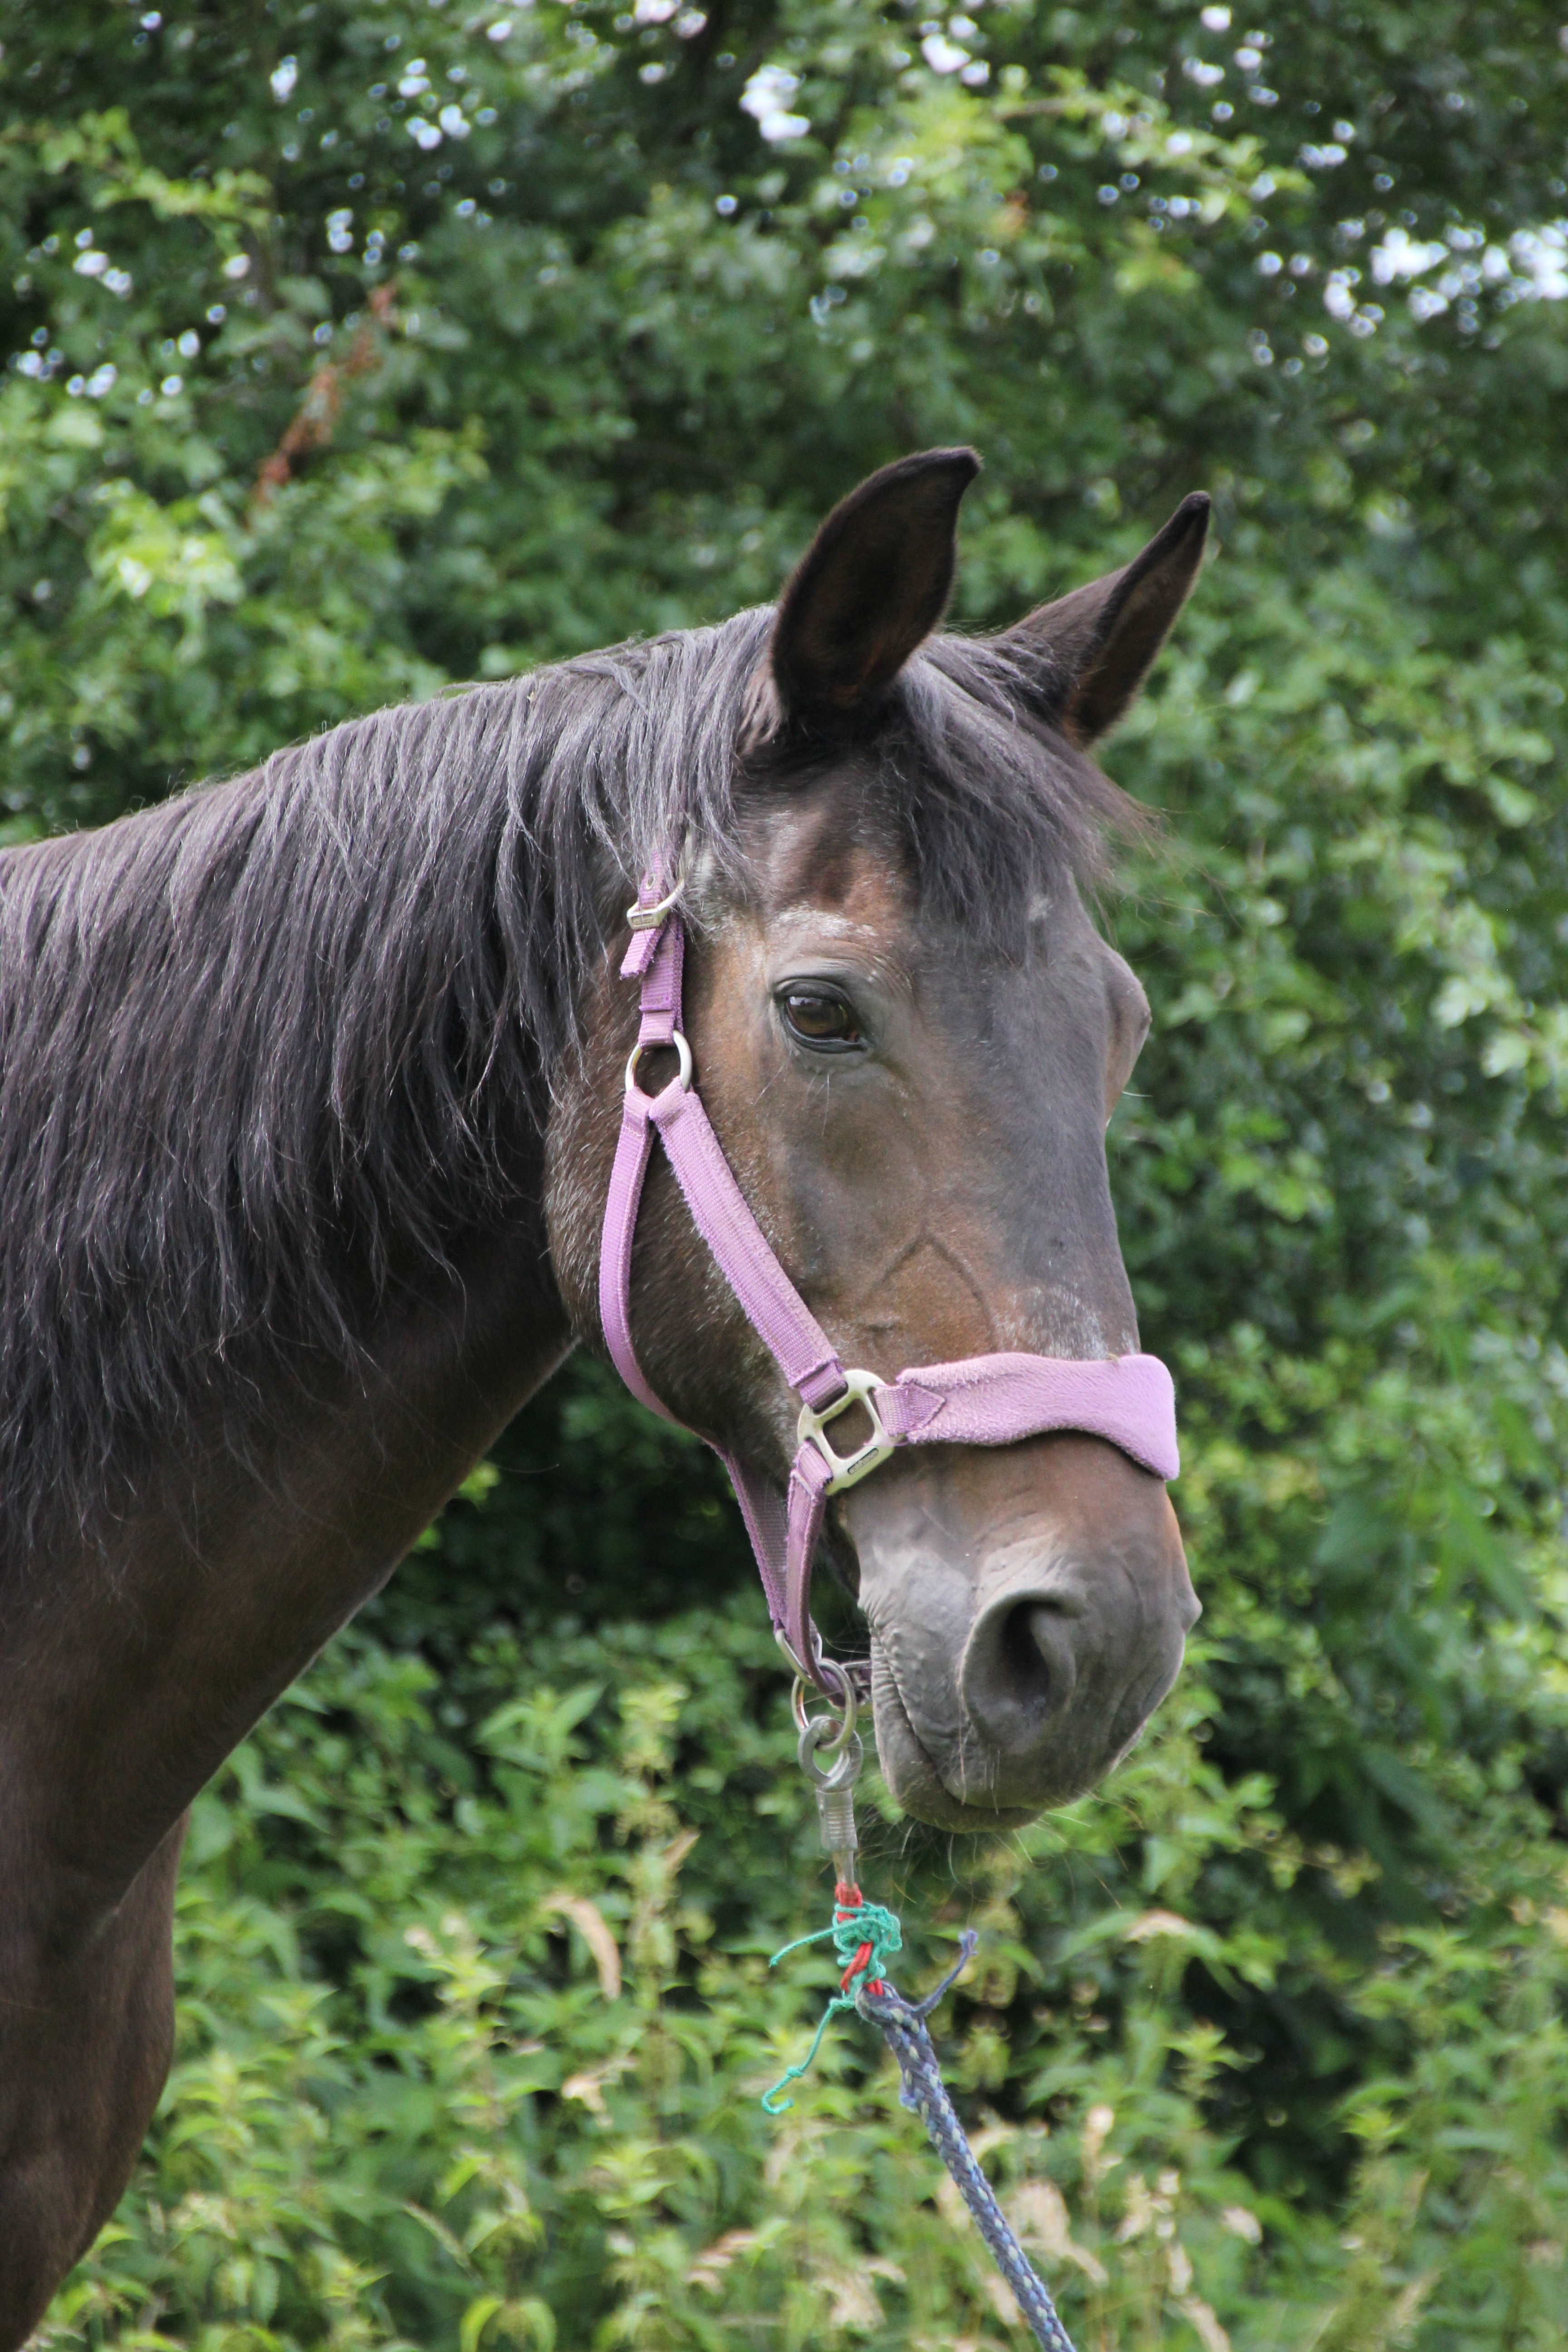
portrait, pasture, horse, rein, mammal, stallion, mane, fauna, bridle, mare, halter, pack animal, hanoverian, horse like mammal, mustang horse, horse tack